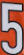
Number: 5